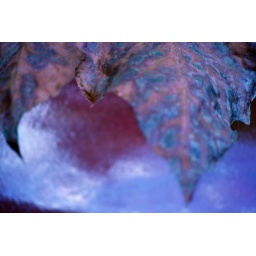
Dead leave in a blue plate